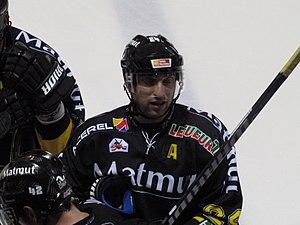
Marc-André Thinel lors de la Coupe Continentale de hockey 2012 à Rouen
Marc-André Thinel est un joueur de hockey sur glace professionnel. Il est le frère jumeau de Sébastien également joueur de hockey professionnel. Après avoir fait ses débuts en Amérique du Nord, il est le 145ᵉ choix au total du repêchage d'entrée dans la Ligue nationale de hockey de 1999 par les Canadiens de Montréal.